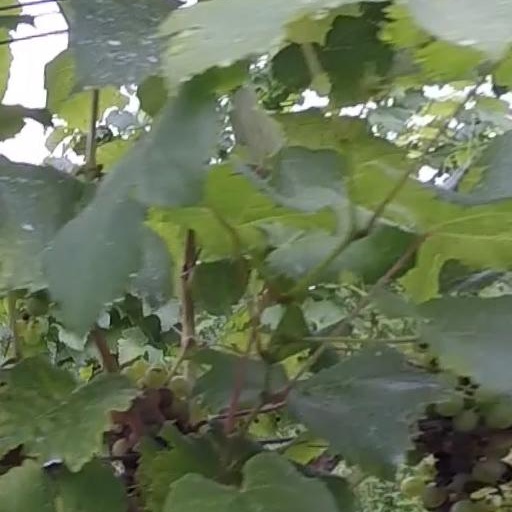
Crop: grape